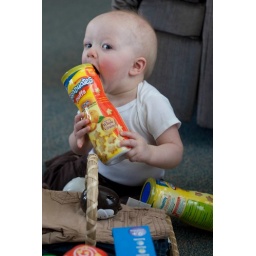
Ian plays with his basket while celebrating Easter at Mallory's grandma's house Sunday, April 4, 2010, in Danville, Ill.